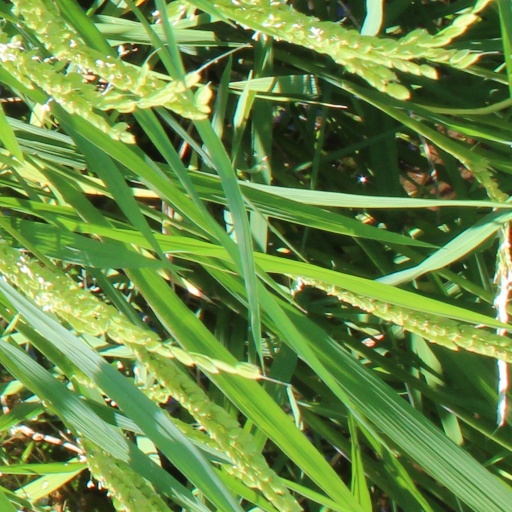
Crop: rice